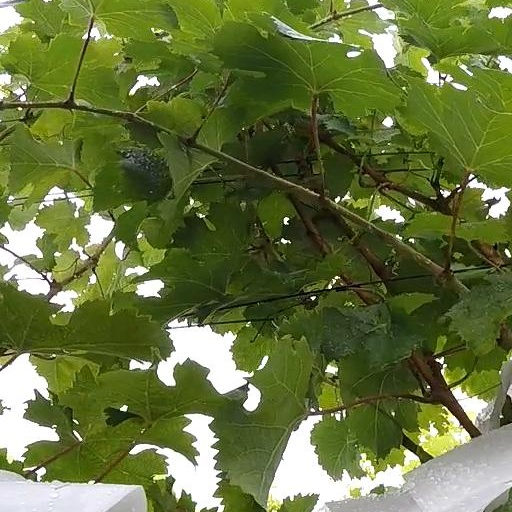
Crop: grape